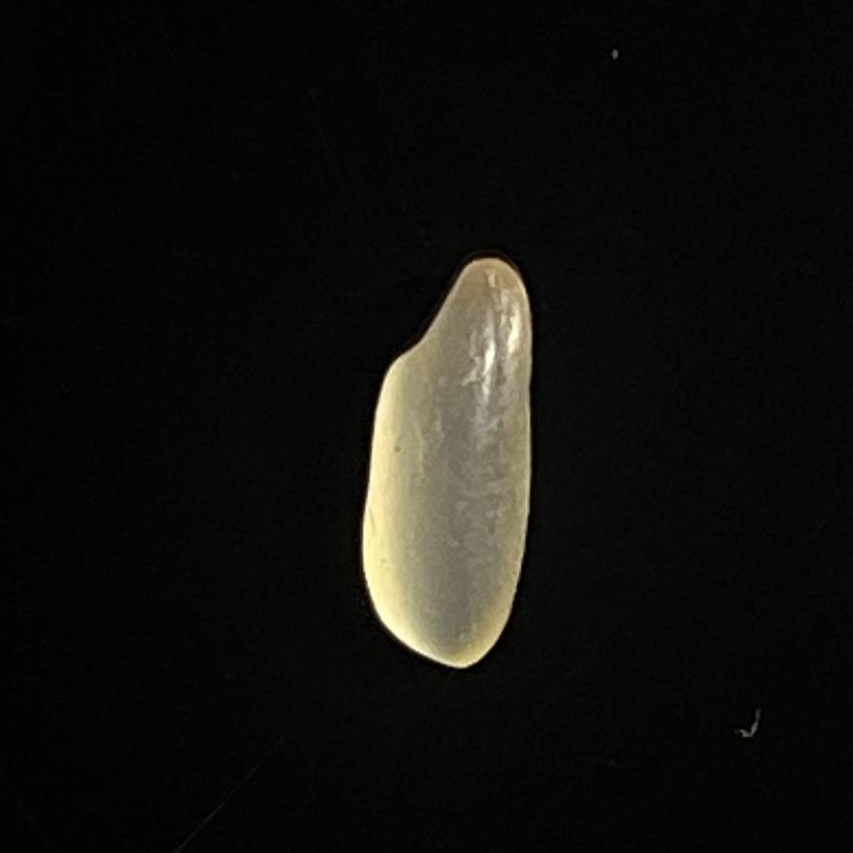
Rice variety: Shorna5